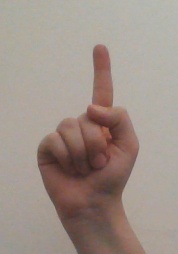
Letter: bb